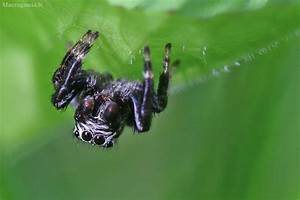
Label: ragno